The Saint Who Forged a Country

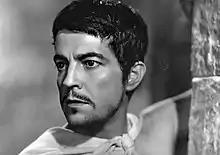
Ramon Novarro as Juan Diego in the film

The Saint Who Forged a Country is a 1942 Mexican drama film directed by Julio Bracho and starring Ramon Novarro, Domingo Soler, and Gloria Marín. It was released under the English title in English in 1944. The title refers to the appearances of the Virgin Mary to Juan Diego in colonial Mexico as Our Lady of Guadalupe.